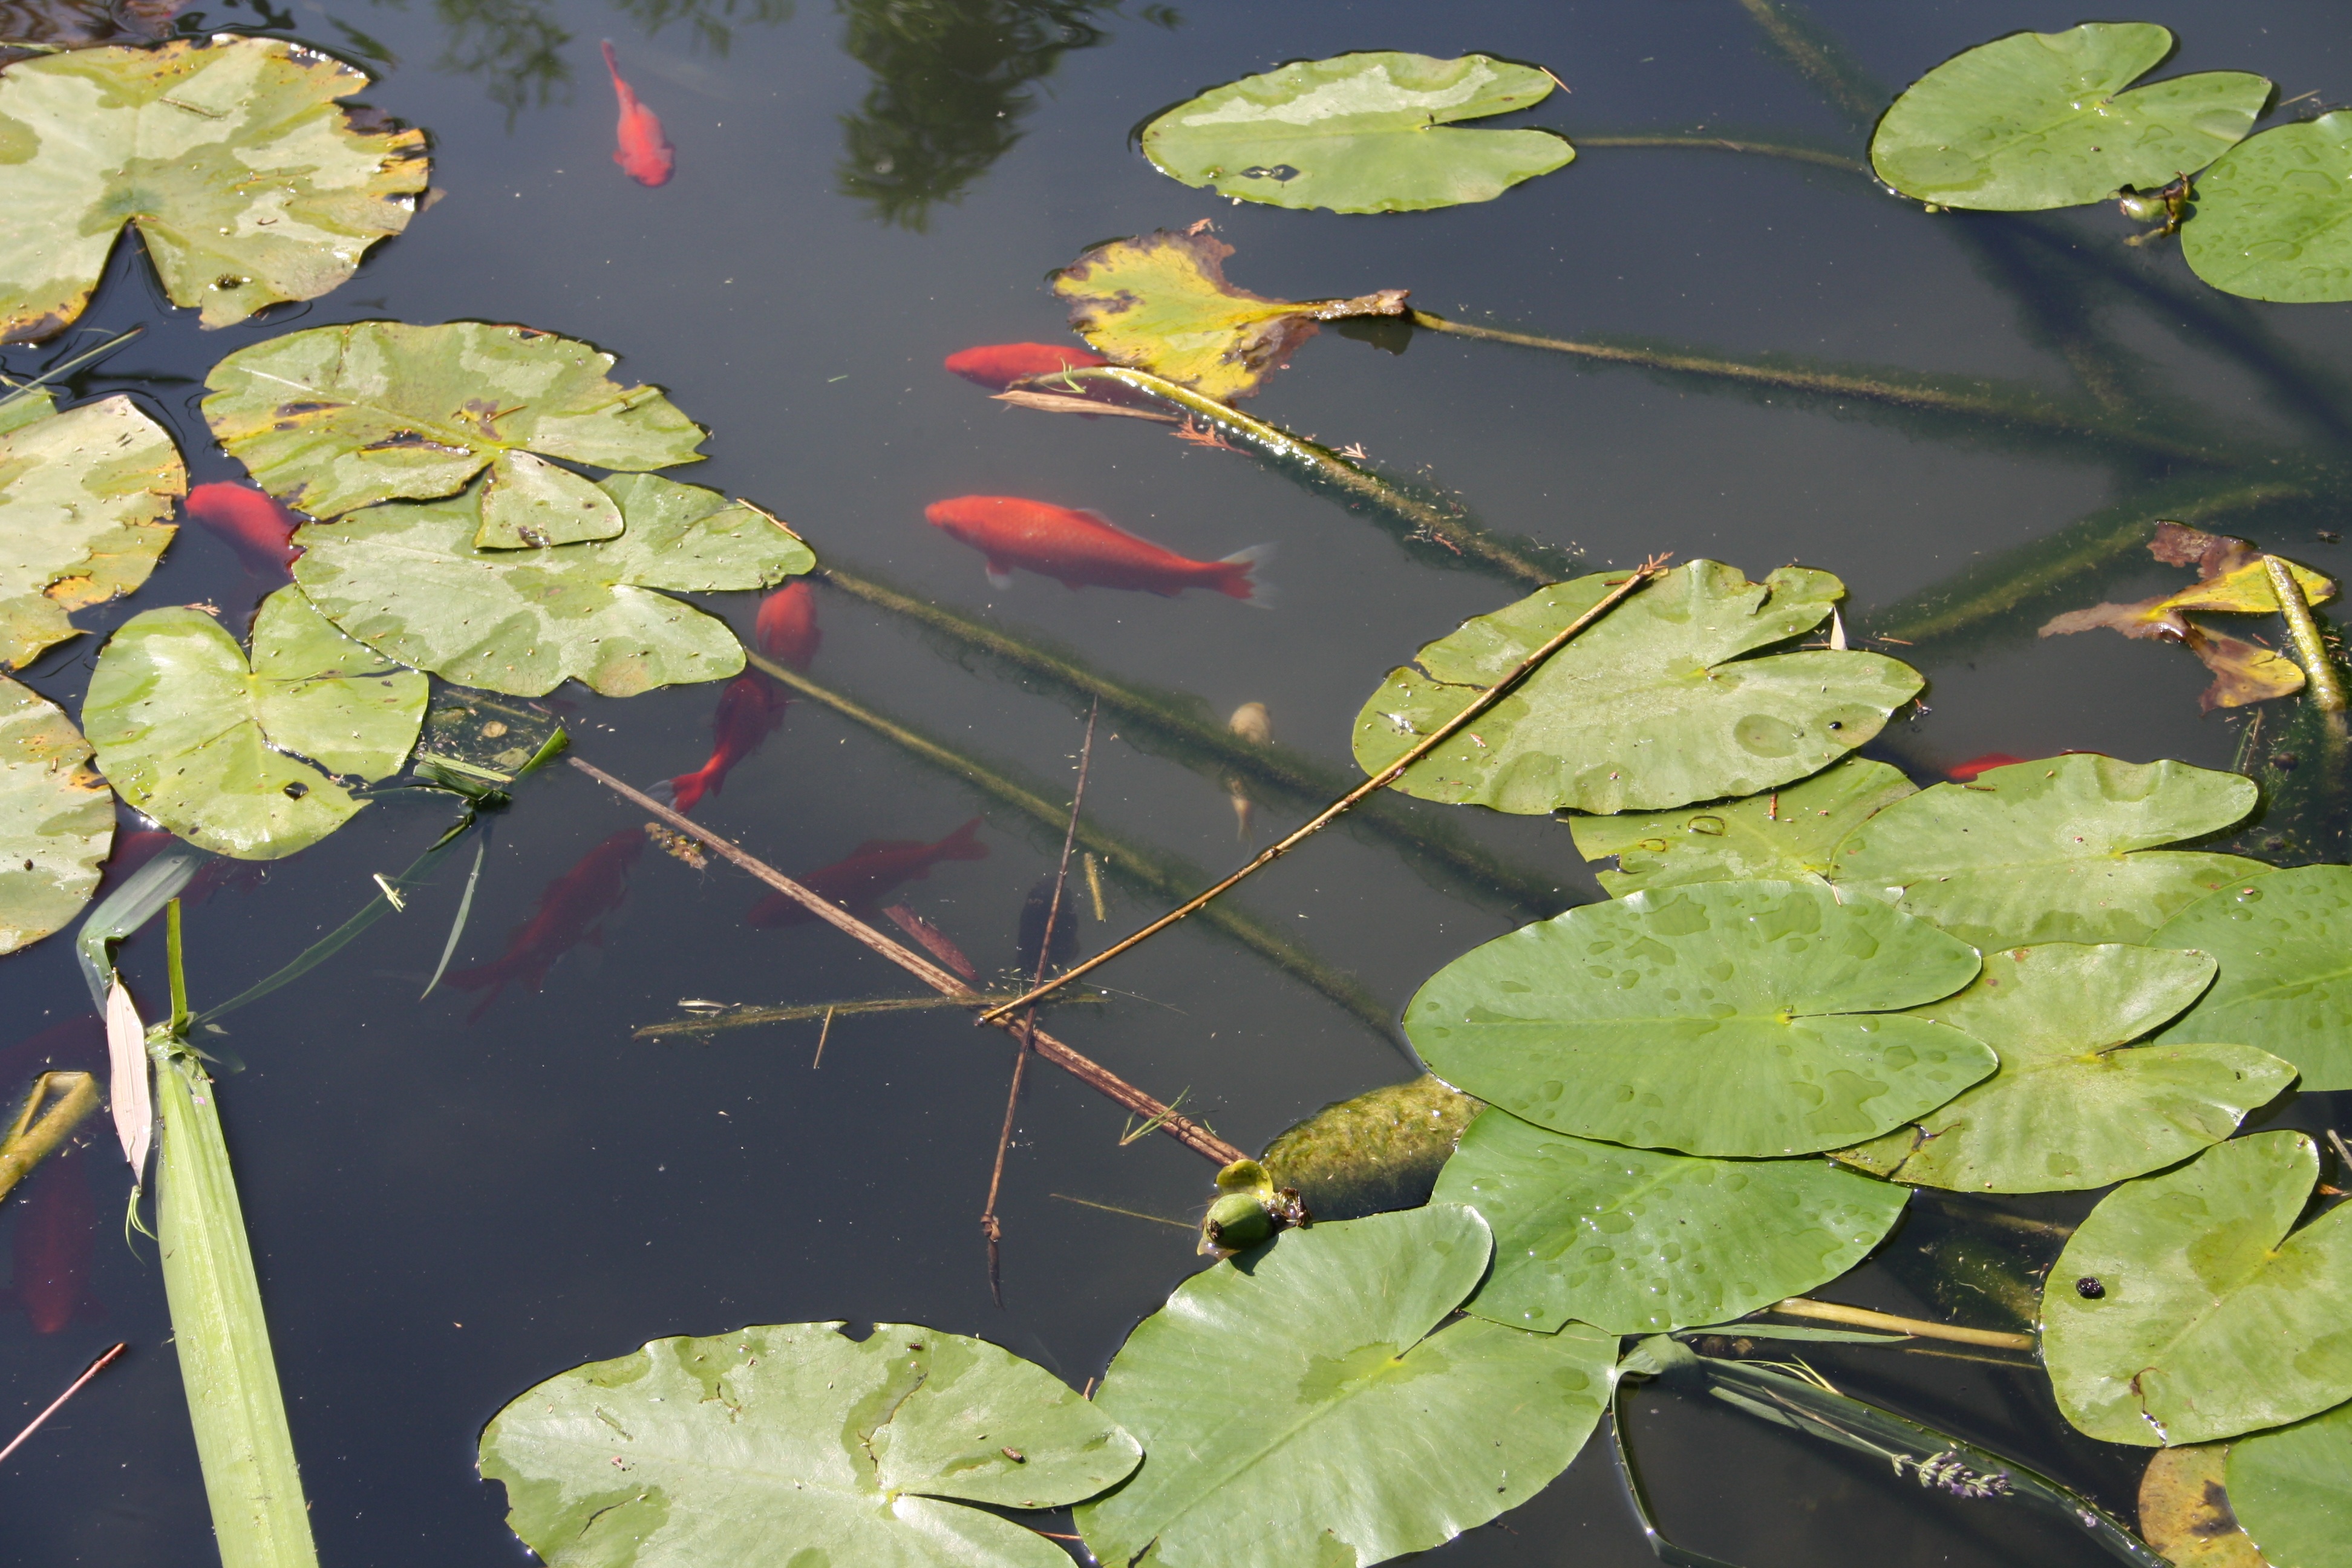
tree, nature, plant, leaf, flower, lake, summer, pond, green, red, autumn, botany, garden, fish, aquatic plant, flora, leaves, goldfish, flowering plant, annual plant, land plant, carassius auratus, red crucian